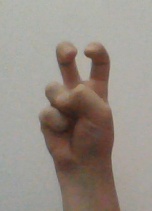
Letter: toot